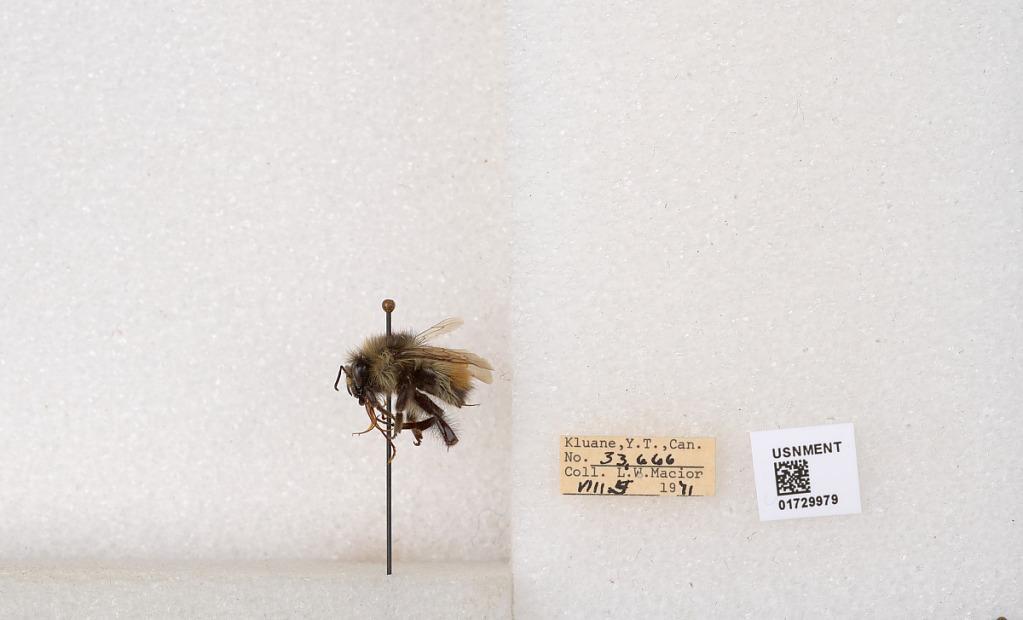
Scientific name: Bombus flavifrons Cresson
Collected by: L. Macior
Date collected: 1971-8-5
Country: Canada
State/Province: Yukon Territory
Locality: Kluane National Park and Reserve
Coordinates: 60.7493, -139.504